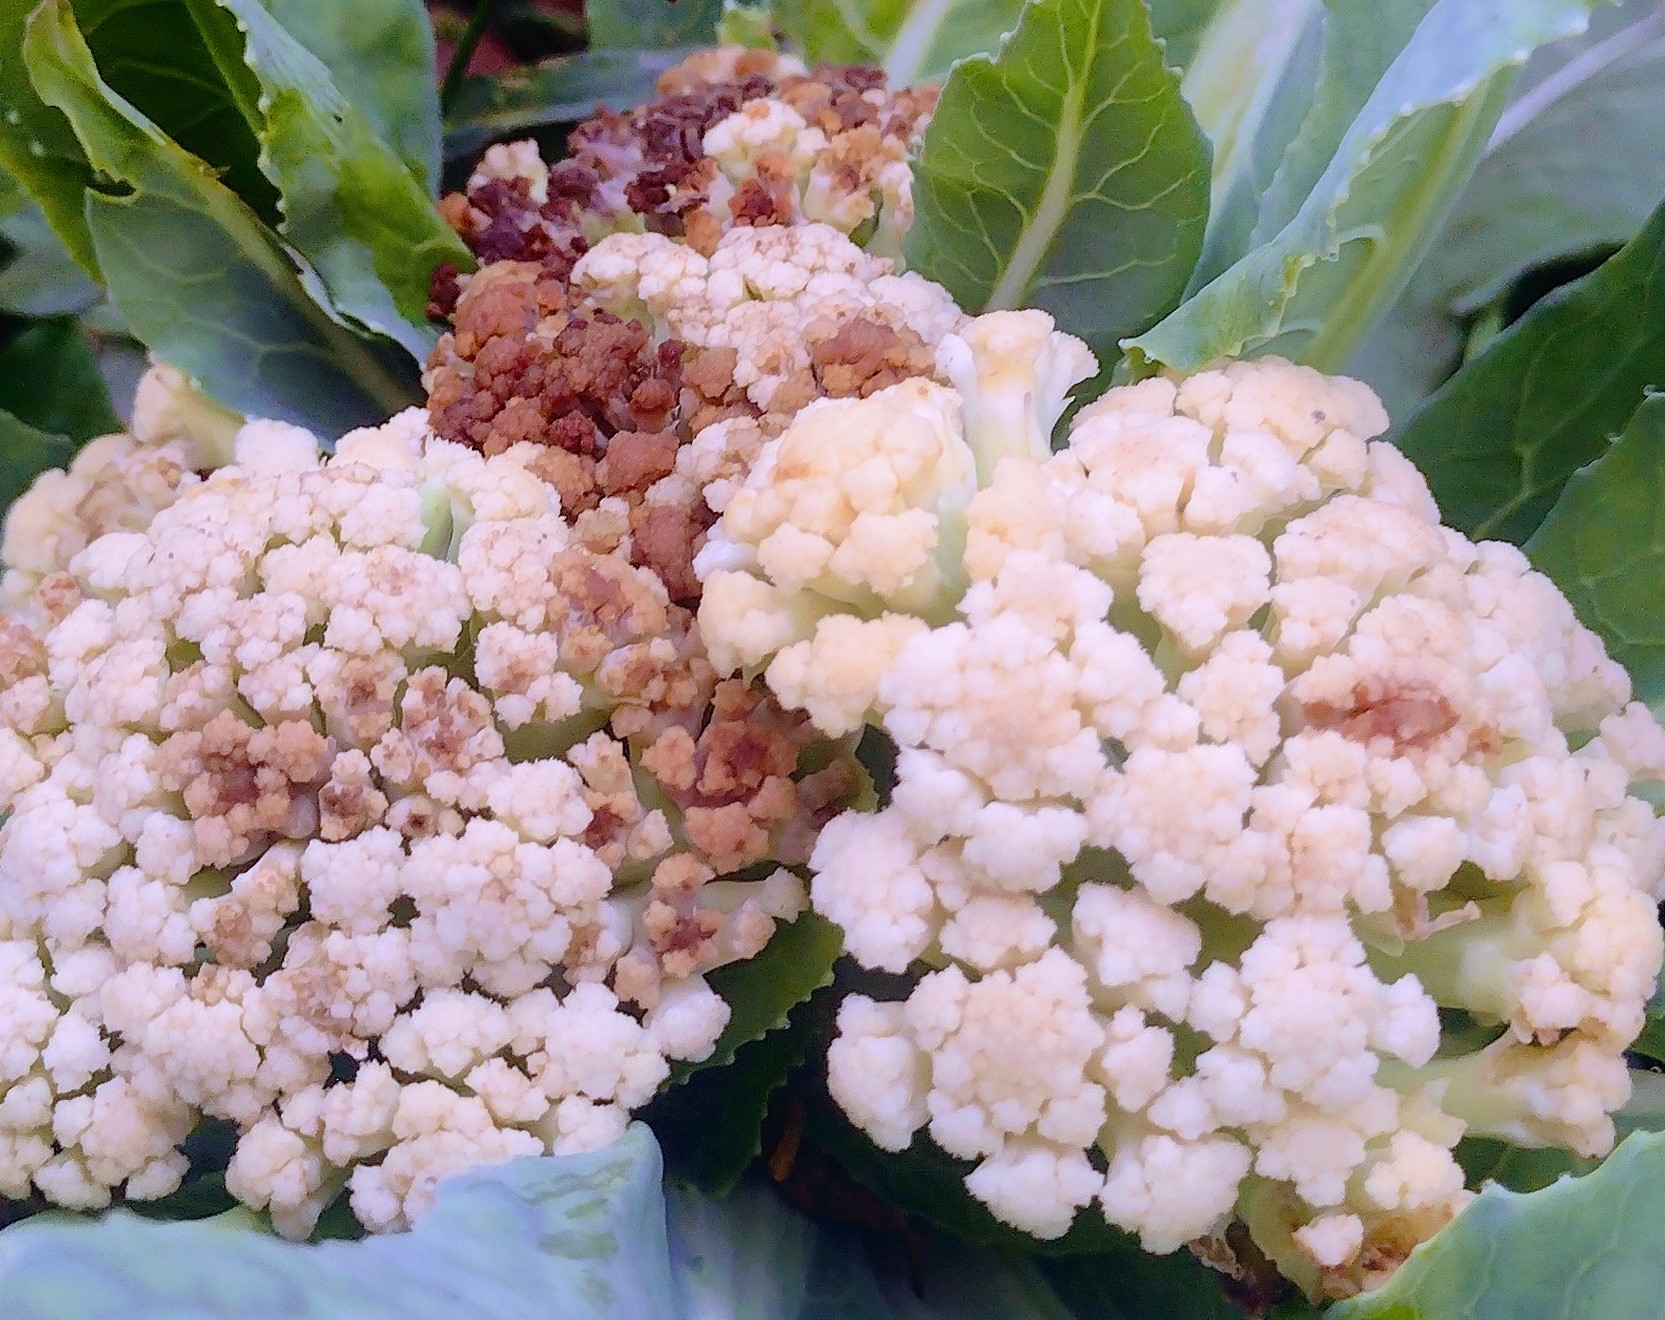
Label: Bacterial spot rot